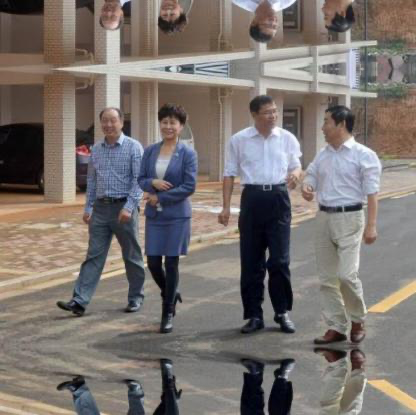
Objects in the image:
label: head
label: head
label: head
label: head
label: head
label: head
label: head
label: head